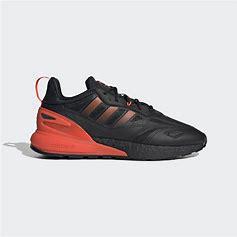
Brand: Adidas
Model: ZX 2K Boost 2